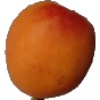
Label: apricot